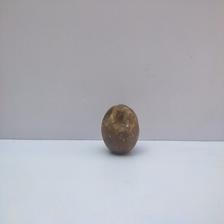
Size: Spoiled